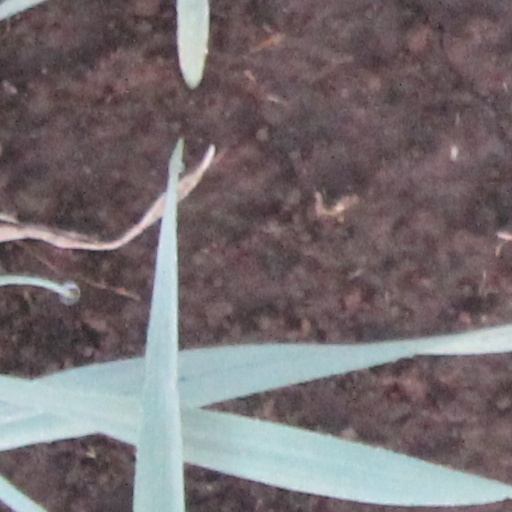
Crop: wheat